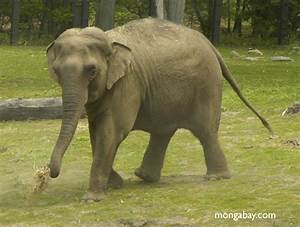
Label: elefante